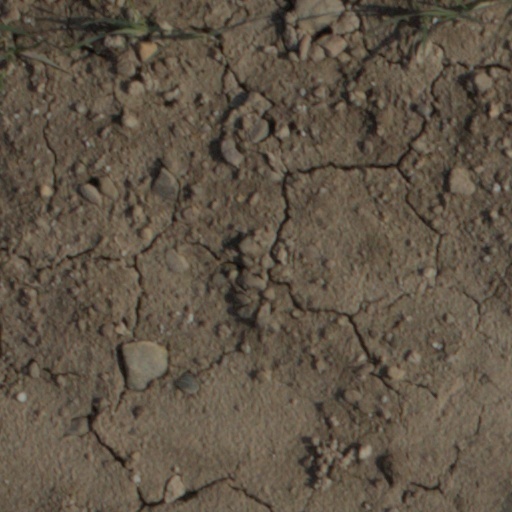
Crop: wheat